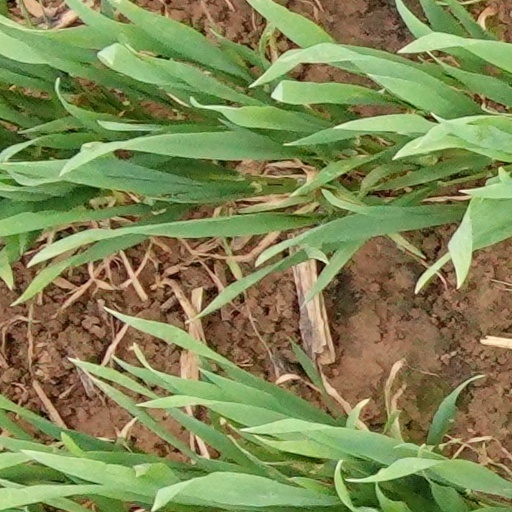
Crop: wheat